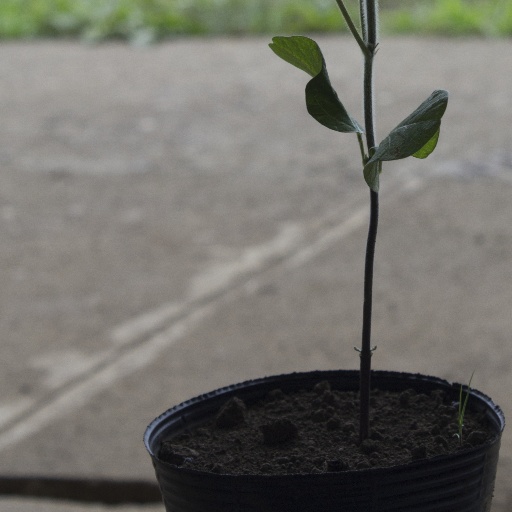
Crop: soybean